Wilhelm Feldmann

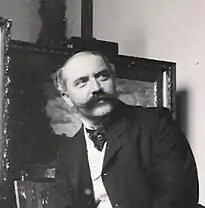
Wilhelm Feldmann(date unknown)

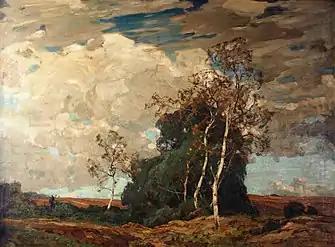
Heather Landscape

Wilhelm Feldmann (1 December 1859, Lüneburg - 10 October 1932, Lübeck) was a German landscape painter, etcher, and lithographer.